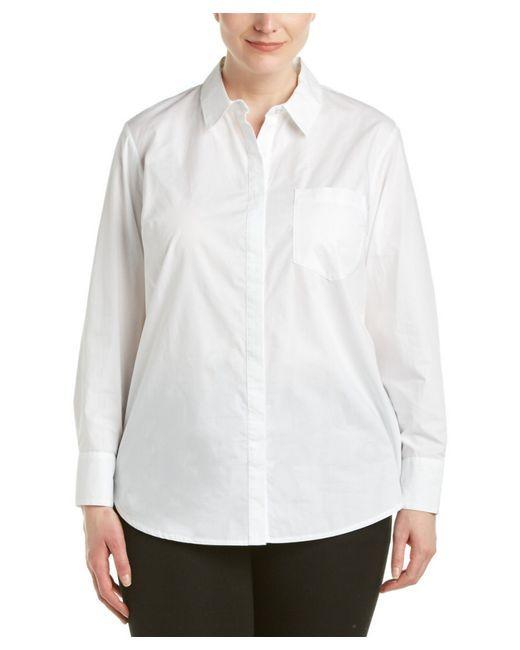
Eine schlichte weiße Baumwollbluse mit Kragen und einer Tasche für den Alltag